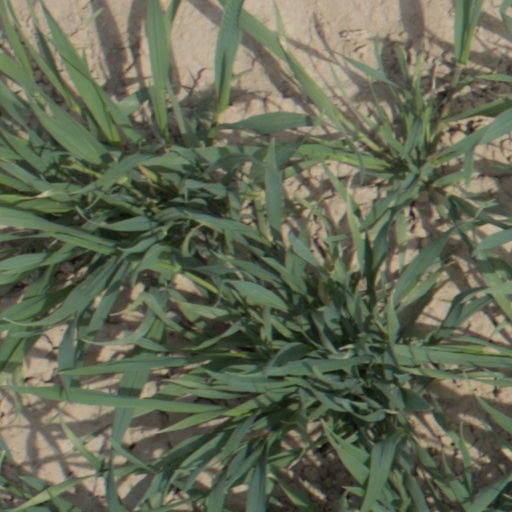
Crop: wheat